Aliotta Haynes Jeremiah

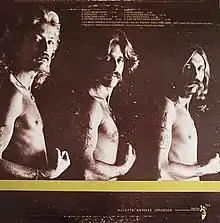
Aliotta Haynes Jeremiah on the cover of their 1971 self-titled EP

The preceding incarnation was named Aliotta Haynes, a trio composed of bassist Mitch Aliotta, drummer Ted Aliotta, and guitarist Skip Haynes. Ted departed after their debut album, "Aliotta Haynes Music" (1970), and was replaced by keyboardist John Jeremiah. As Aliotta Haynes Jeremiah, their 1971 eponymous album was their last for the Ampex label.